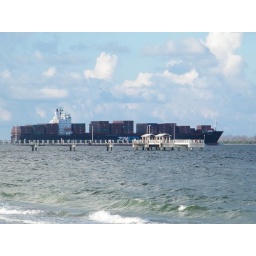
Gulf Pier standing out against the large cargo ship